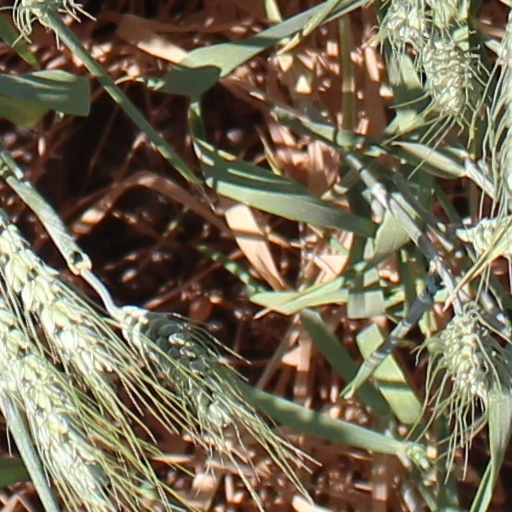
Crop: wheat